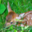
Label: deer